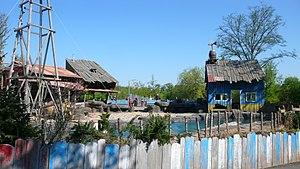
La société AAB a réalisé les décors de l'enclos des manchots du zoo d'Amnéville.
L'Atelier artistique du béton est une PME française localisée à Mormant spécialisée dans la création de décors en béton à destination des parcs de loisirs, des zoos, des aquariums, centres commerciaux, etc.